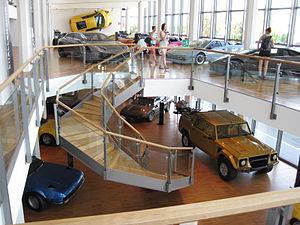
Musée Lamborghini
Le musée Lamborghini est un musée de l'automobile Lamborghini créé en 2001, à Sant'Agata Bolognese en Émilie-Romagne, à 20 km à l'est de Modène et 35 km à l'ouest de Bologne.